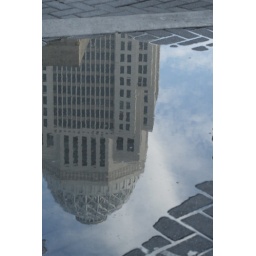
The Ageon building in Louisville reflected in a water puddle near 4th st live.